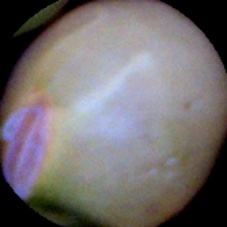
Label: Immature